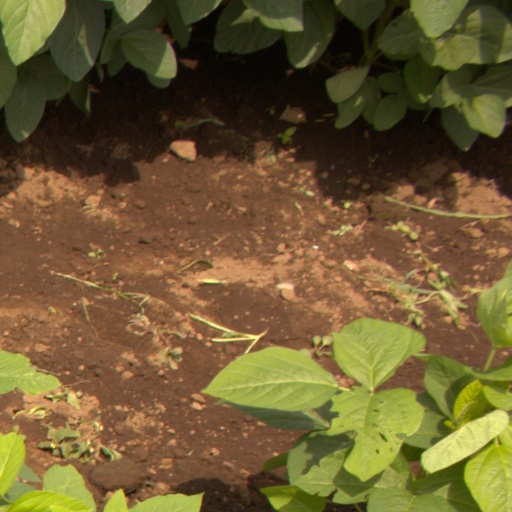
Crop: soybean